Dulce (Mexican singer)

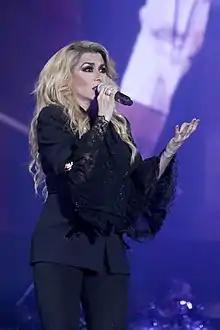
Dulce in 2019

At a young age, she moved to Monterrey, Nuevo León to study psychology. She began her musical career there with the band "Toby and His Friends" on September 15, 1974. Later, with the support of the singer José José, she began working as a soloist in Mexico City. She travelled to Spain in 1978, to compete at the Mallorca Festival with the song "Señor Amor".